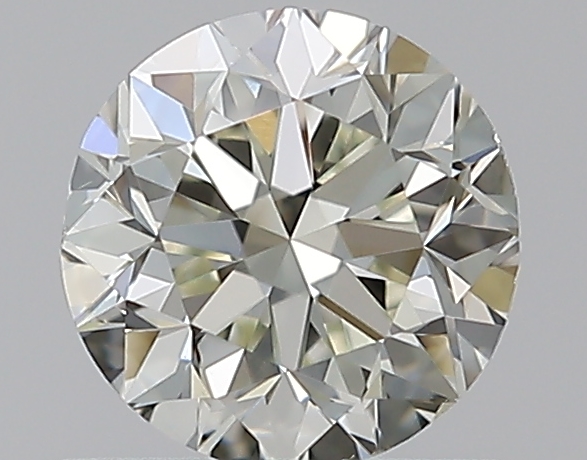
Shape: round
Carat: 0.7
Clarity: VS2
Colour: K
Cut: GD
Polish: EX
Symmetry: VG
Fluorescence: F
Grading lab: GIA
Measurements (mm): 5.4 x 5.48 x 3.6